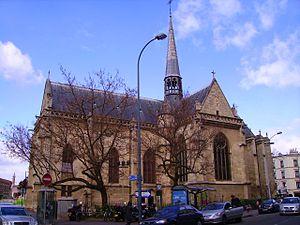
L'église Notre-Dame de Boulogne, Notre-Dame-de-Boulogne-la-Petite ou Notre-Dame-des-Menus est l'une des quatre églises paroissiales de la commune de Boulogne-Billancourt et la plus ancienne. Elle dépend du diocèse de Nanterre et du doyenné de Boulogne.